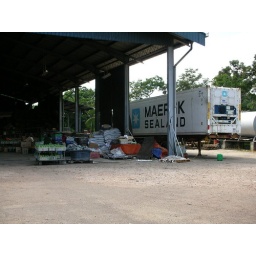
packing local fruits (papaya today) for exporting to HK, Korea, etc... the refrigerated container is standing by beside :)